John Harland

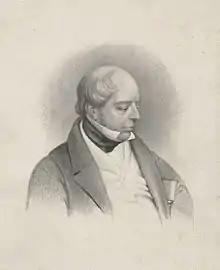
John Harland, lithograph portrait

Harland was born at Kingston upon Hull, and learned the trade of printing. He gained facility in shorthand, and a report in 1830 of a sermon by John Gooch Robberds led to his name being mentioned to John Edward Taylor, of the "Manchester Guardian". Taylor went to Hull to hire Harland.